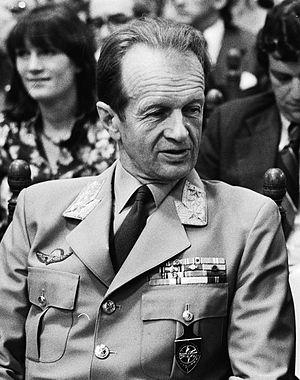
Le président du comité militaire de l'OTAN dirige le comité militaire de l'OTAN chargé de définir les orientations militaires de l'OTAN et de conseiller le Conseil de l'Atlantique nord sur les questions militaires.